Kakamega Forest

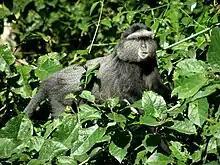

The forest lies in the Victoria Basin forest-savanna mosaic ecoregion. The forest's flora and fauna include many species associated with the moist forests of the Guineo-Congolian region, which lie further west in the basin of the Congo River.